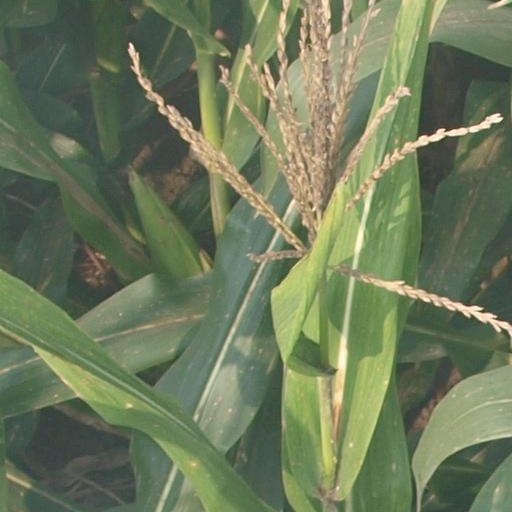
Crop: maize; corn